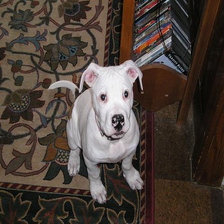
Species: dog
Breed: american bulldog